All the President's Men (film)

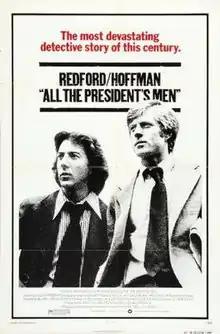
Theatrical release poster

All the President's Men is a 1976 American biographical political thriller film about the Watergate scandal that brought down the presidency of Richard Nixon. Directed by Alan J. Pakula, with a screenplay by William Goldman, it is based on the 1974 non-fiction book by Carl Bernstein and Bob Woodward, the two journalists investigating the scandal for "The Washington Post".